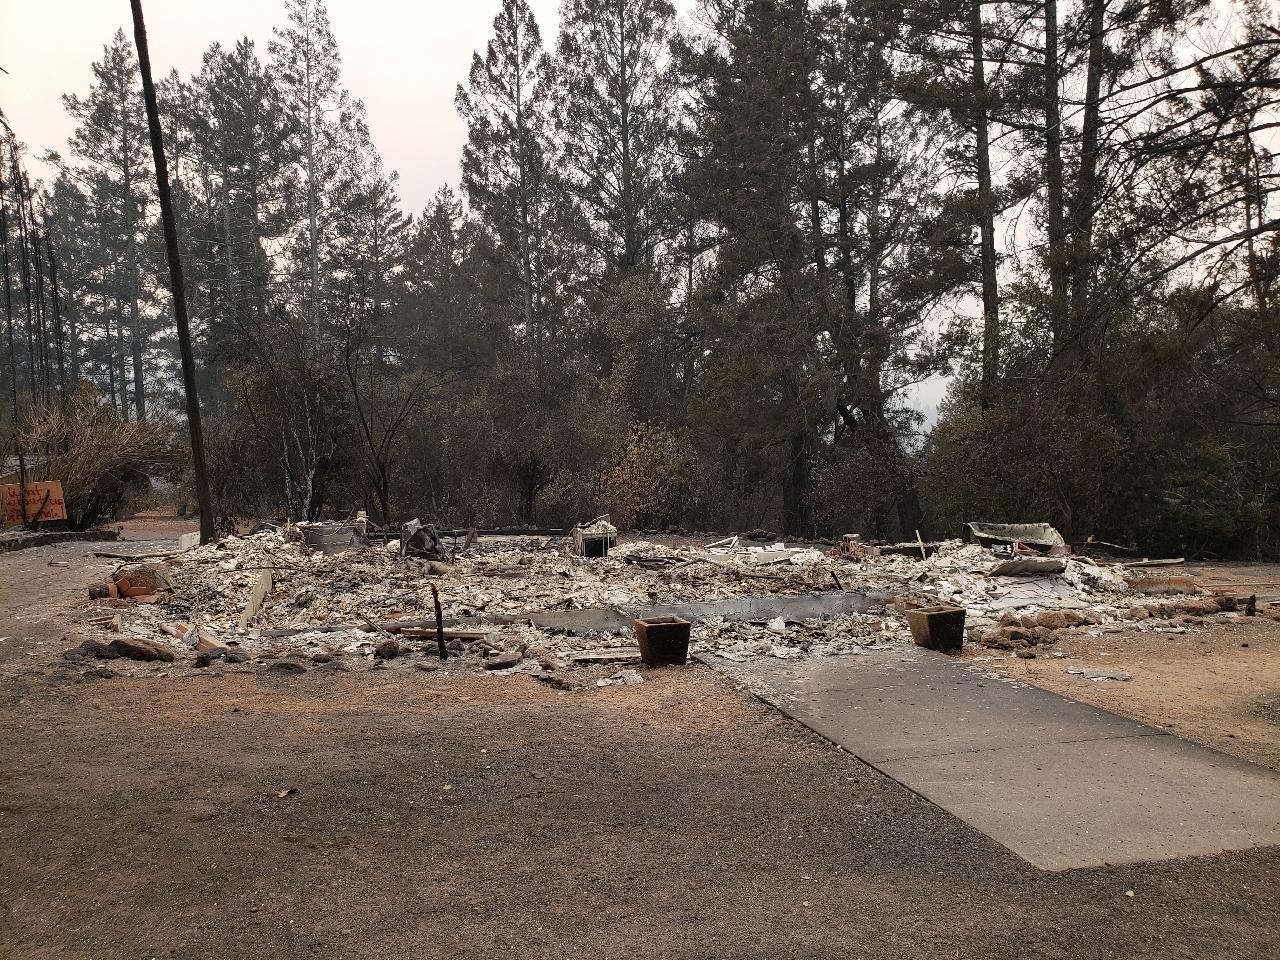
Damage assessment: destroyed